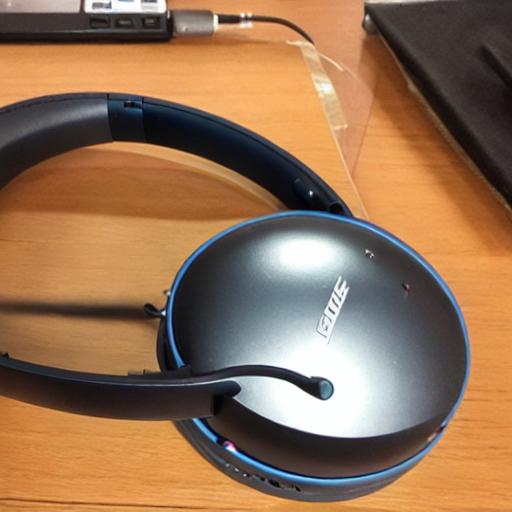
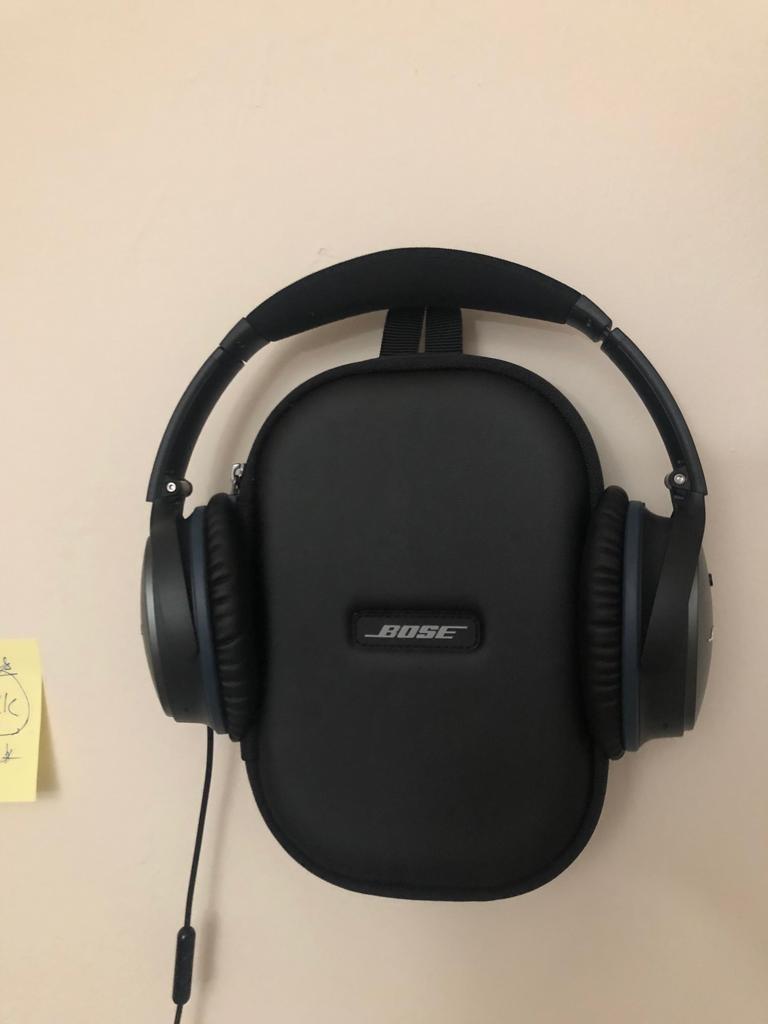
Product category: headphones
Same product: no